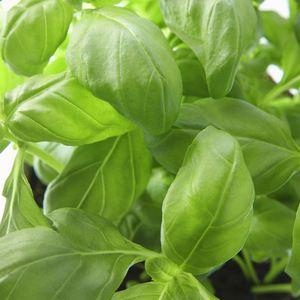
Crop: unknown
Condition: basil